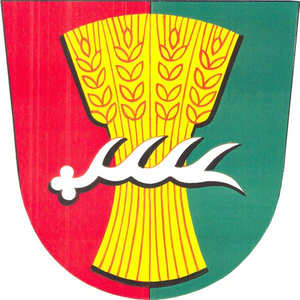
Jarohněvice est une commune du district de Kroměříž, dans la région de Zlín, en République tchèque. Sa population s'élevait à 312 habitants en 2018.